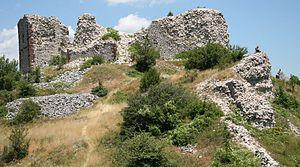
Novobërdë en albanais et Novo Brdo en serbe latin {en serbe cyrillique : Ново Брдо ; autres noms albanais : Artana ou Artanë est une localité et une commune du Kosovo qui fait partie du district de Pristina ou du district de Kosovo-Pomoravlje. Selon le recensement kosovar de 2011, la commune compte 6 729 habitants et la localité intra muros 183.
Lazar Hrebeljanović ou Lazare de Serbie, est un souverain serbe de la dynastie des Lazarević. Tué lors de la bataille de Kosovo Polje, il est vénéré comme un saint martyr par l'Église orthodoxe et fêté le 15 juin.
La forteresse de Novo Brdo est une forteresse de Serbie située au Kosovo. Elle est située près de la ville de Novobërdë/Novo Brdo, dans le district de Pristina ou dans le district de Kosovo Construite dans la seconde moitié du XIVᵉ siècle, elle est inscrite sur la liste des monuments culturels d'importance exceptionnelle de la République du Kosovo.